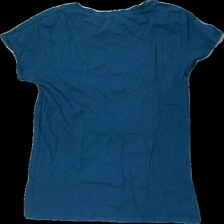
View: back
Type: T-shirt
Category: Ladies
Brand: Amisu (New Yorker)
Colors: White, Green
Material: 100% cotton
Pattern: Other
Cut: Regular
Size: M
Season: All
Holes: Major
Damage: hål armhåla
Damage location: middle right
Damage 2 location: bottom center
Price range: <50
Recommended usage: Export
Description: grön t-shirt med text på, hål i armhåla